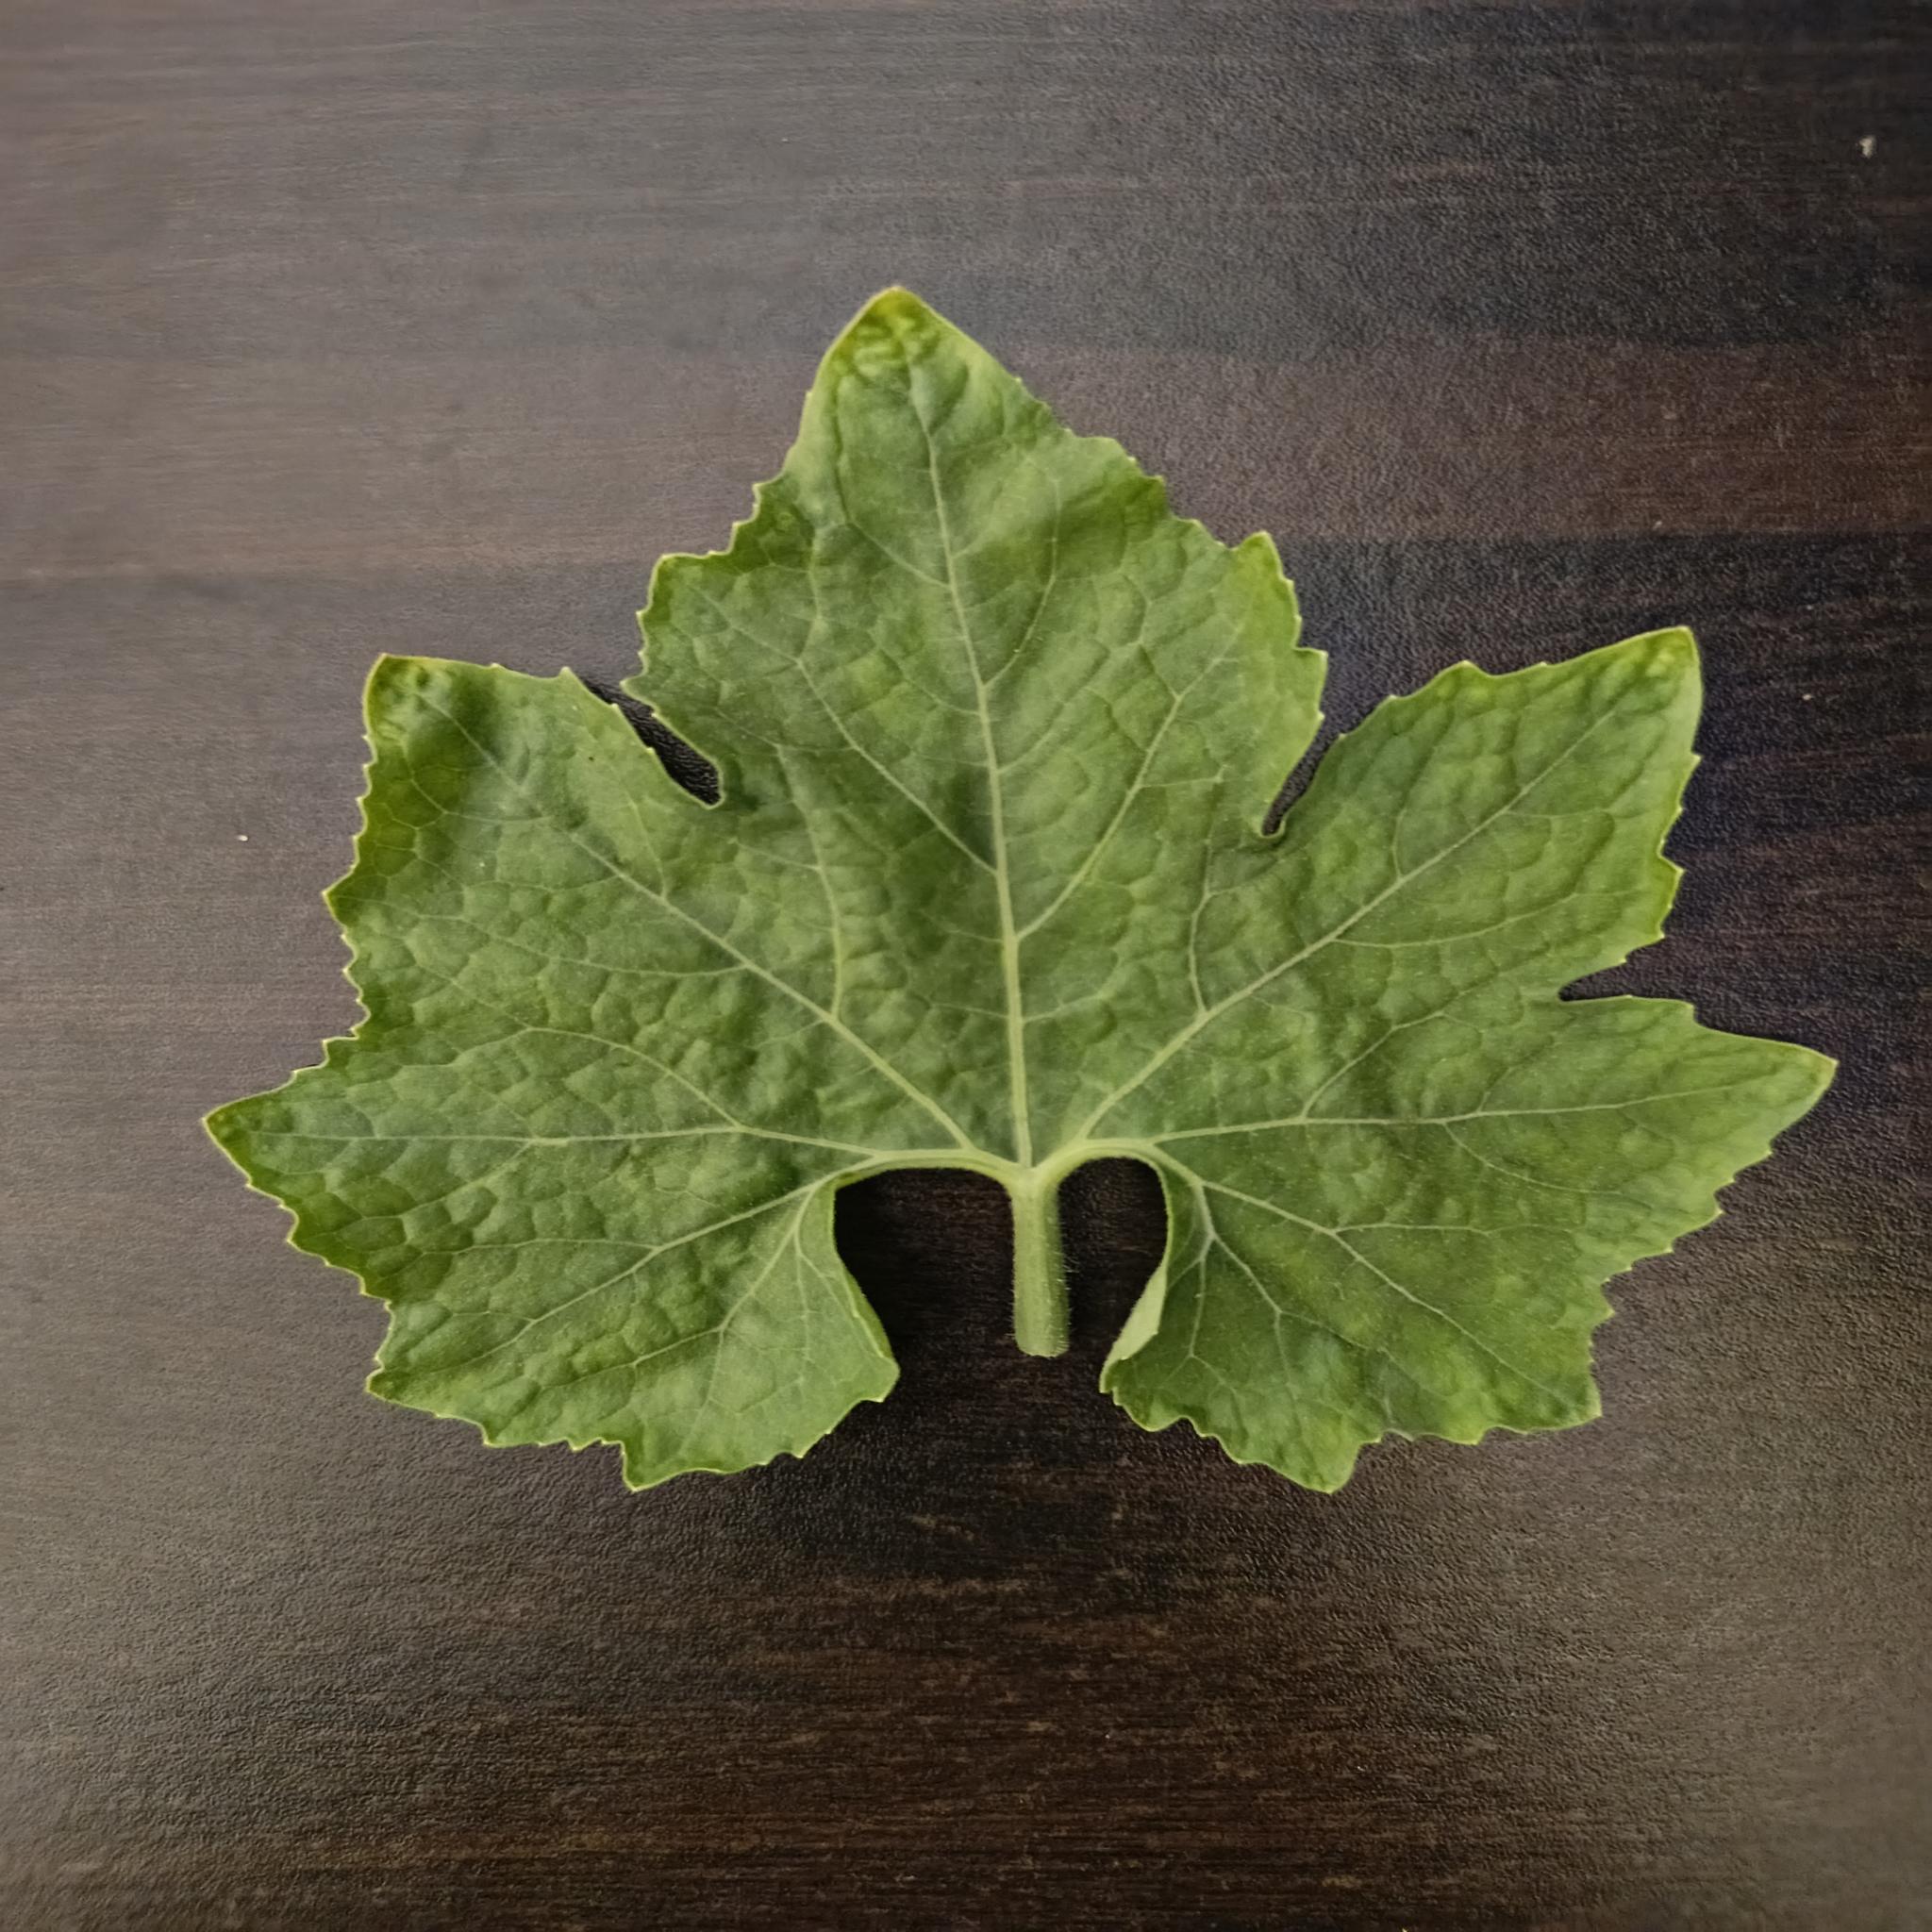
Label: Healthy